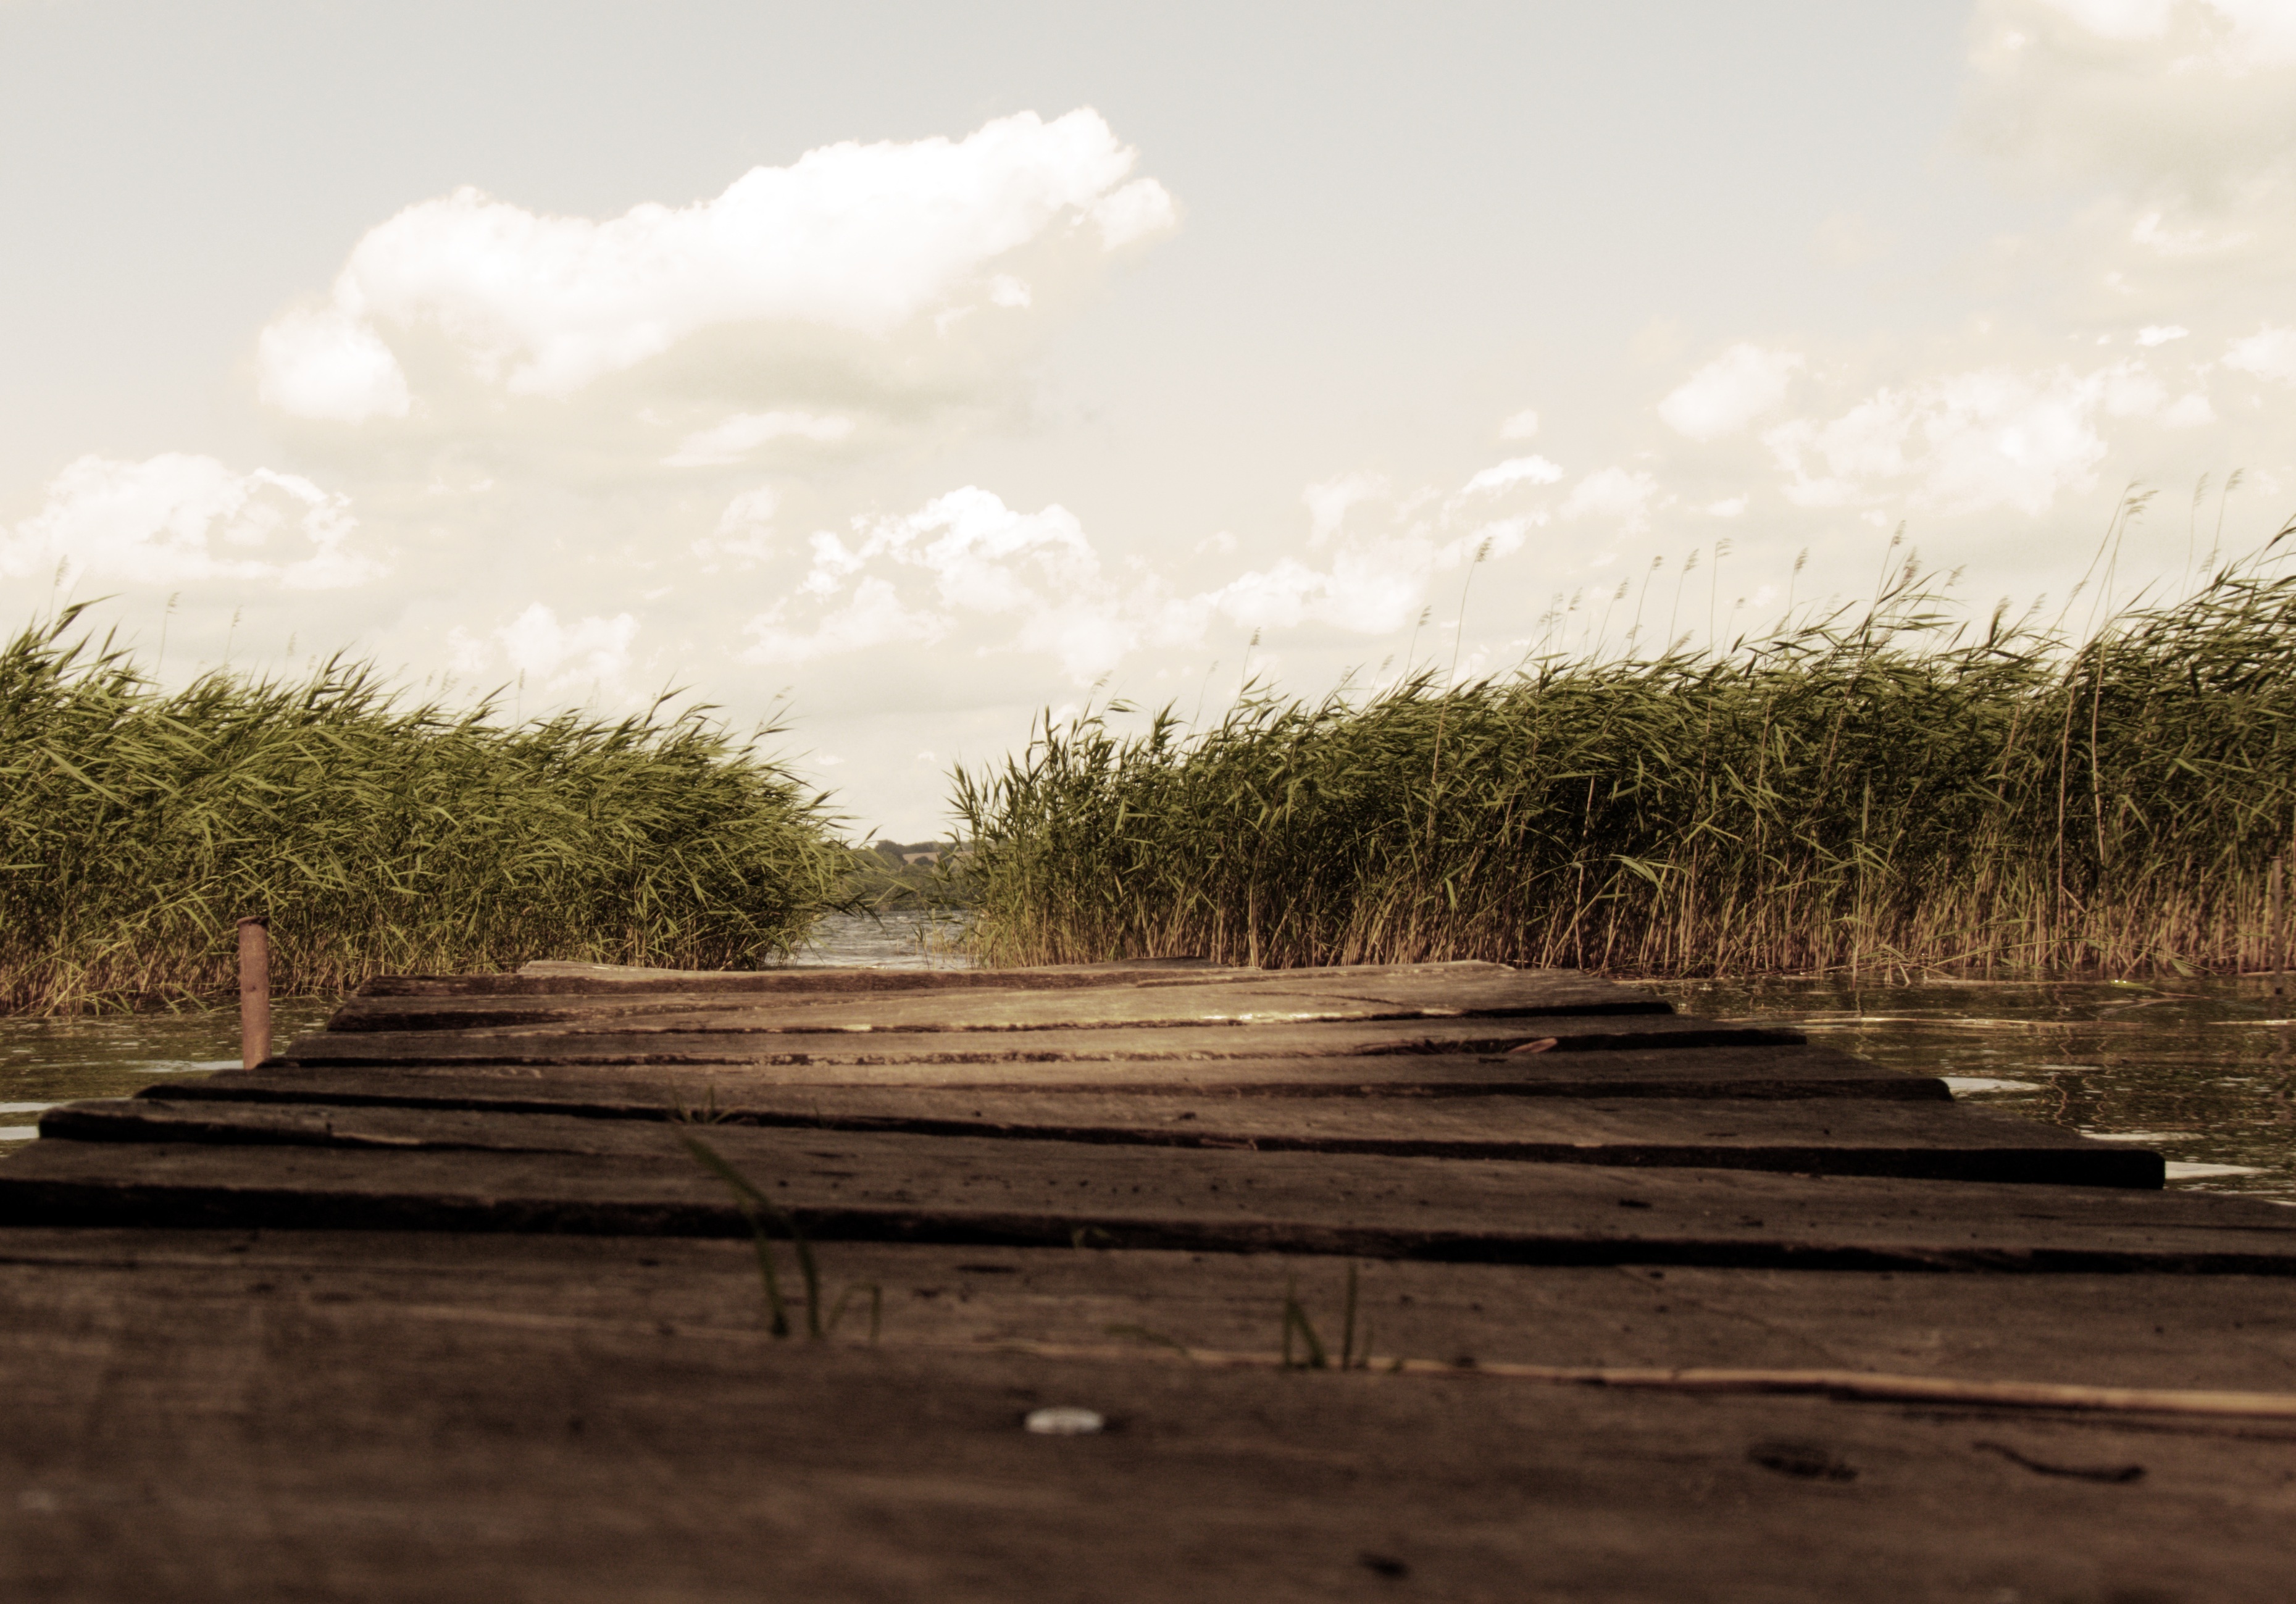
landscape, sea, coast, tree, nature, cloud, sky, wood, field, sunlight, cloudy, morning, rural, reflection, natural, soil, agriculture, wetland, scene, habitat, bamboo, grasses, rural area, natural environment, plant nursery